Aristocracy of Norway

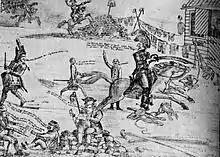
Satirical cartoon depicting 'Skipper Børre' (the Count of Platen) and 'Uedel Skarnsberg' i.e. 'Ignoble Dirtberg' (Baron Ferdinand Carl Maria Wedel-Jarlsberg) in the 1829 Battle of the Square.

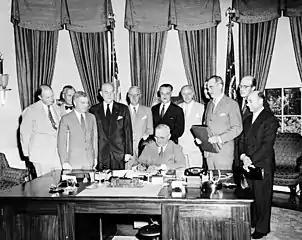
Ambassador Wilhelm Morgenstierne representing Norway when US President Truman signed the North Atlantic Treaty in 1949.

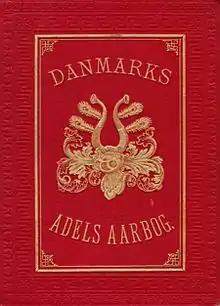
Many noble Norwegians are noble also in Denmark and as such included in the "Yearbook of the Danish Nobility".

The Constitution of the Kingdom of Norway of 1814, which had been established in the spirit of the principles of the French Revolution and greatly influenced by the Constitution of the United States of America, forbade the creation of new nobility, including countships, baronies, family estates, and fee tails. Beside being in accordance with the contemporary political ideology, the prohibition effectively removed the possibility for Norway's king, who after 1814 also was Sweden's king, to create a nobility of Swedes and loyal Norwegians.